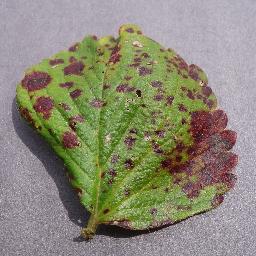
Label: Strawberry___Leaf_scorch